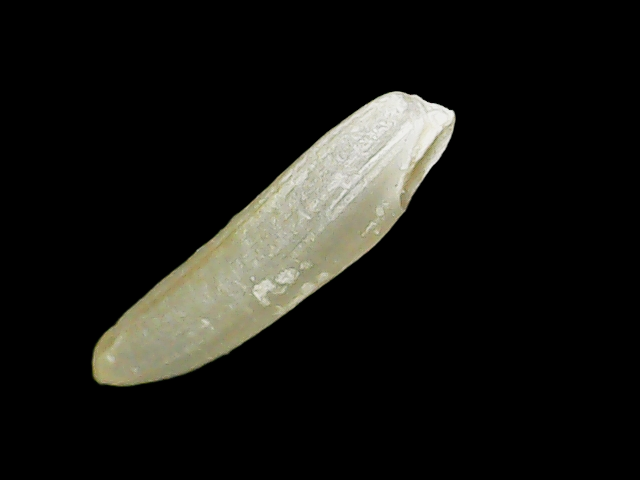
Rice variety: Binadhan25